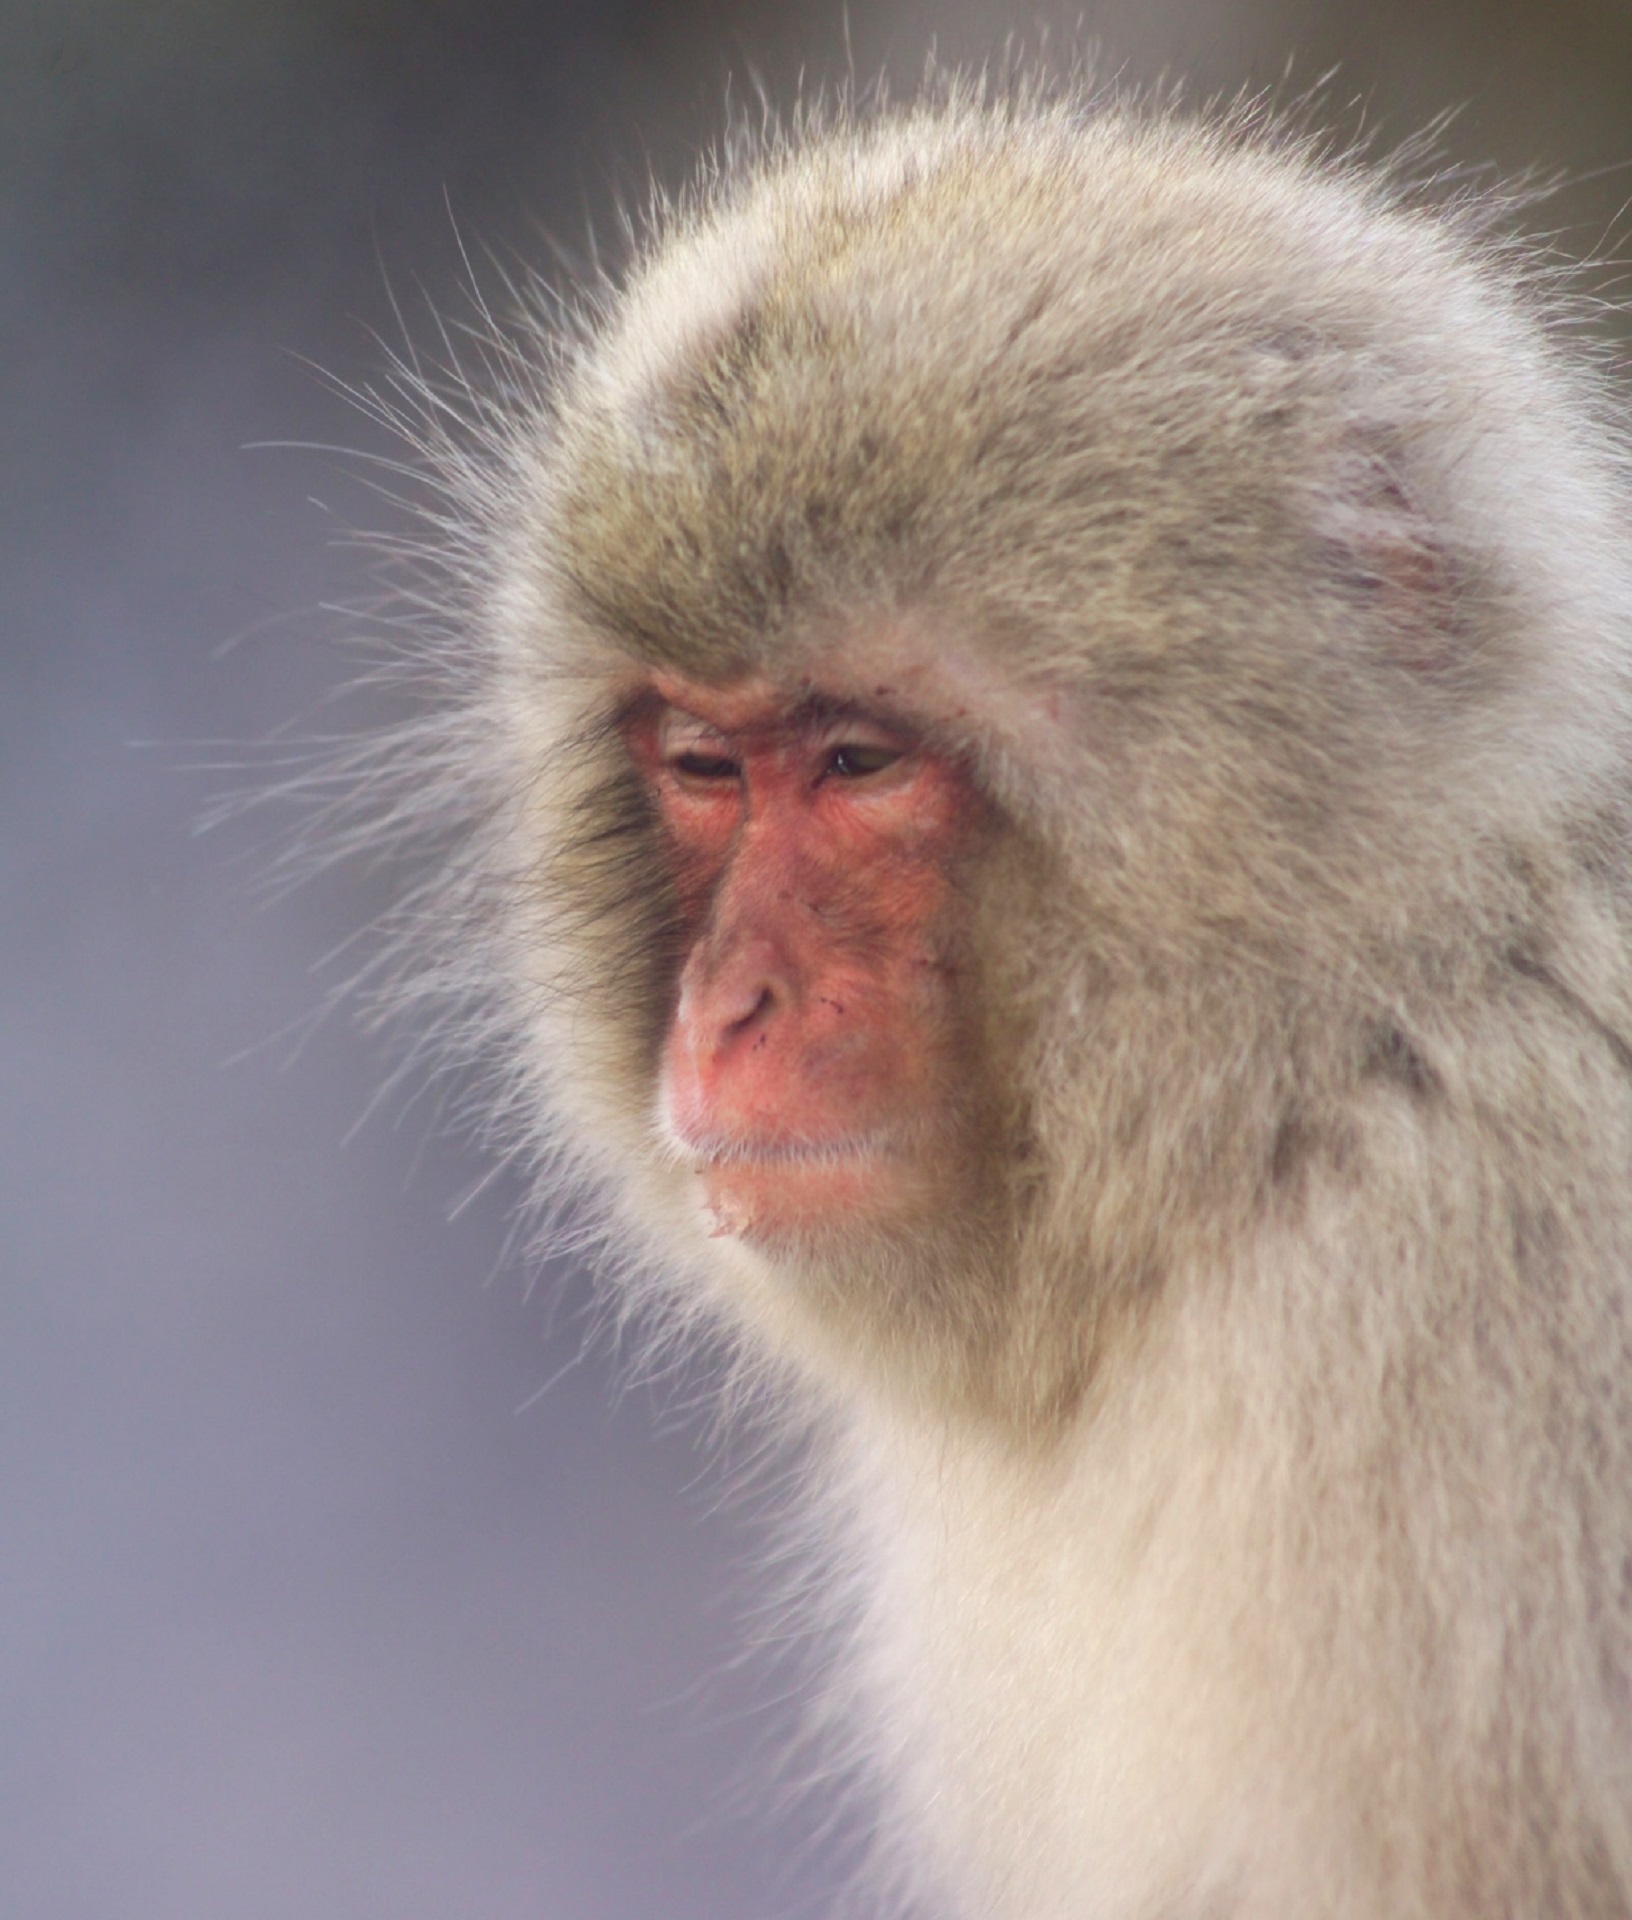
nature, looking, wildlife, portrait, mammal, monkey, fauna, primate, vertebrate, curious, macaque, macaca, old world monkey, japanese macaque, new world monkey, snow monkey